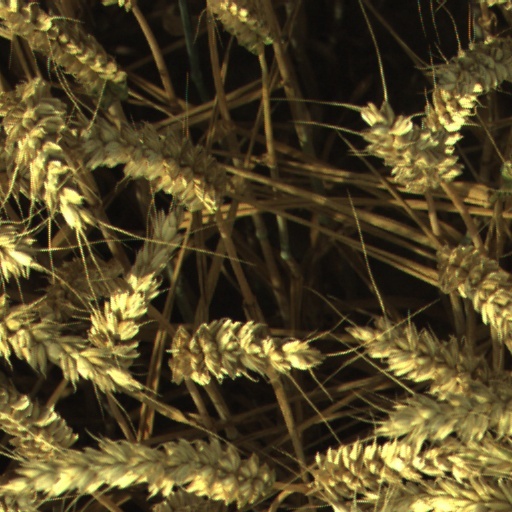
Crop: wheat